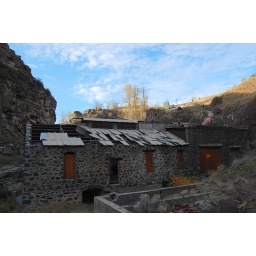
old generator house by white river falls